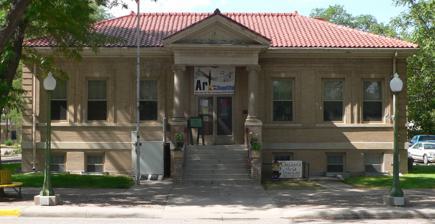
Building: Goodland City Library
Country: United States of America
Year built: 1912
United States historic place Goodland City Library U.S. National Register of Historic Places Show map of Kansas Show map of the United States Location 120 W. 12th St., Goodland, Kansas Coordinates 39°20′49″N 101°42′45″W / 39.34694°N 101.71250°W / 39.34694; -101.71250 Area less than one acre Built 1912 Built by Hunt, Fred Architect Barresen Bros. Architectural style Renaissance, Italian Renaissance Revival NRHP reference No. 85002129 Added to NRHP September 13, 1985 The Goodland City Library , at 120 W. 12th St. in Goodland, Kansas was built in 1912 and was used as a library for 60 years.  It was designed with Italian Renaissance Revival architecture by Denver architects Barrensen Brothers .  It was one of 59 Carnegie libraries in Kansas;  it was funded initially by a $10,000 Carnegie grant. The building now houses the Carnegie Arts Center , which offers art exhibits, workshops, recitals, demonstrations, lectures and concerts. It was listed on the National Register of Historic Places in 1985. It was deemed significant for its architecture and its "association with the cultural and educational history of the community." References